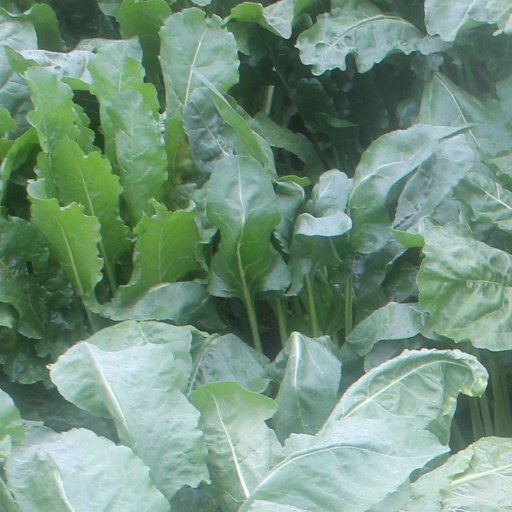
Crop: sugar beet